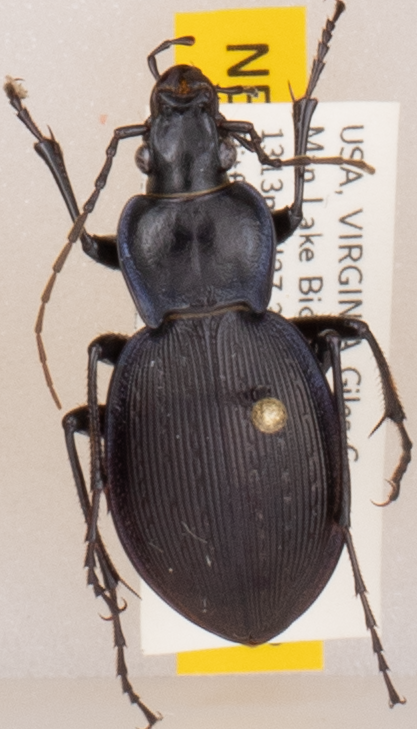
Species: Carabus goryi
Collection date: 2019-09-24
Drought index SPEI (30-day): -2.09
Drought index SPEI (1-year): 1.526
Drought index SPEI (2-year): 1.69